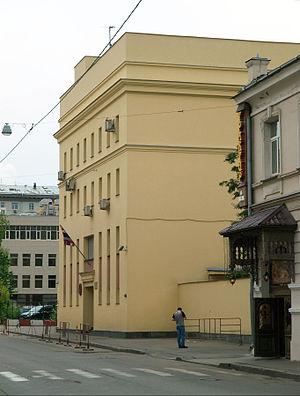
Ceci est une liste des représentations diplomatiques en Russie. En tant que plus grand pays du monde, membre permanent du Conseil de sécurité des Nations Unies, puissance régionale en Europe et en Asie et principal État successeur de l'Union soviétique, la Fédération de Russie accueille une importante communauté diplomatique dans sa capitale, Moscou. Moscou abrite 148 ambassades, de nombreux pays ont également des consulats généraux et des consulats dans tout le pays.